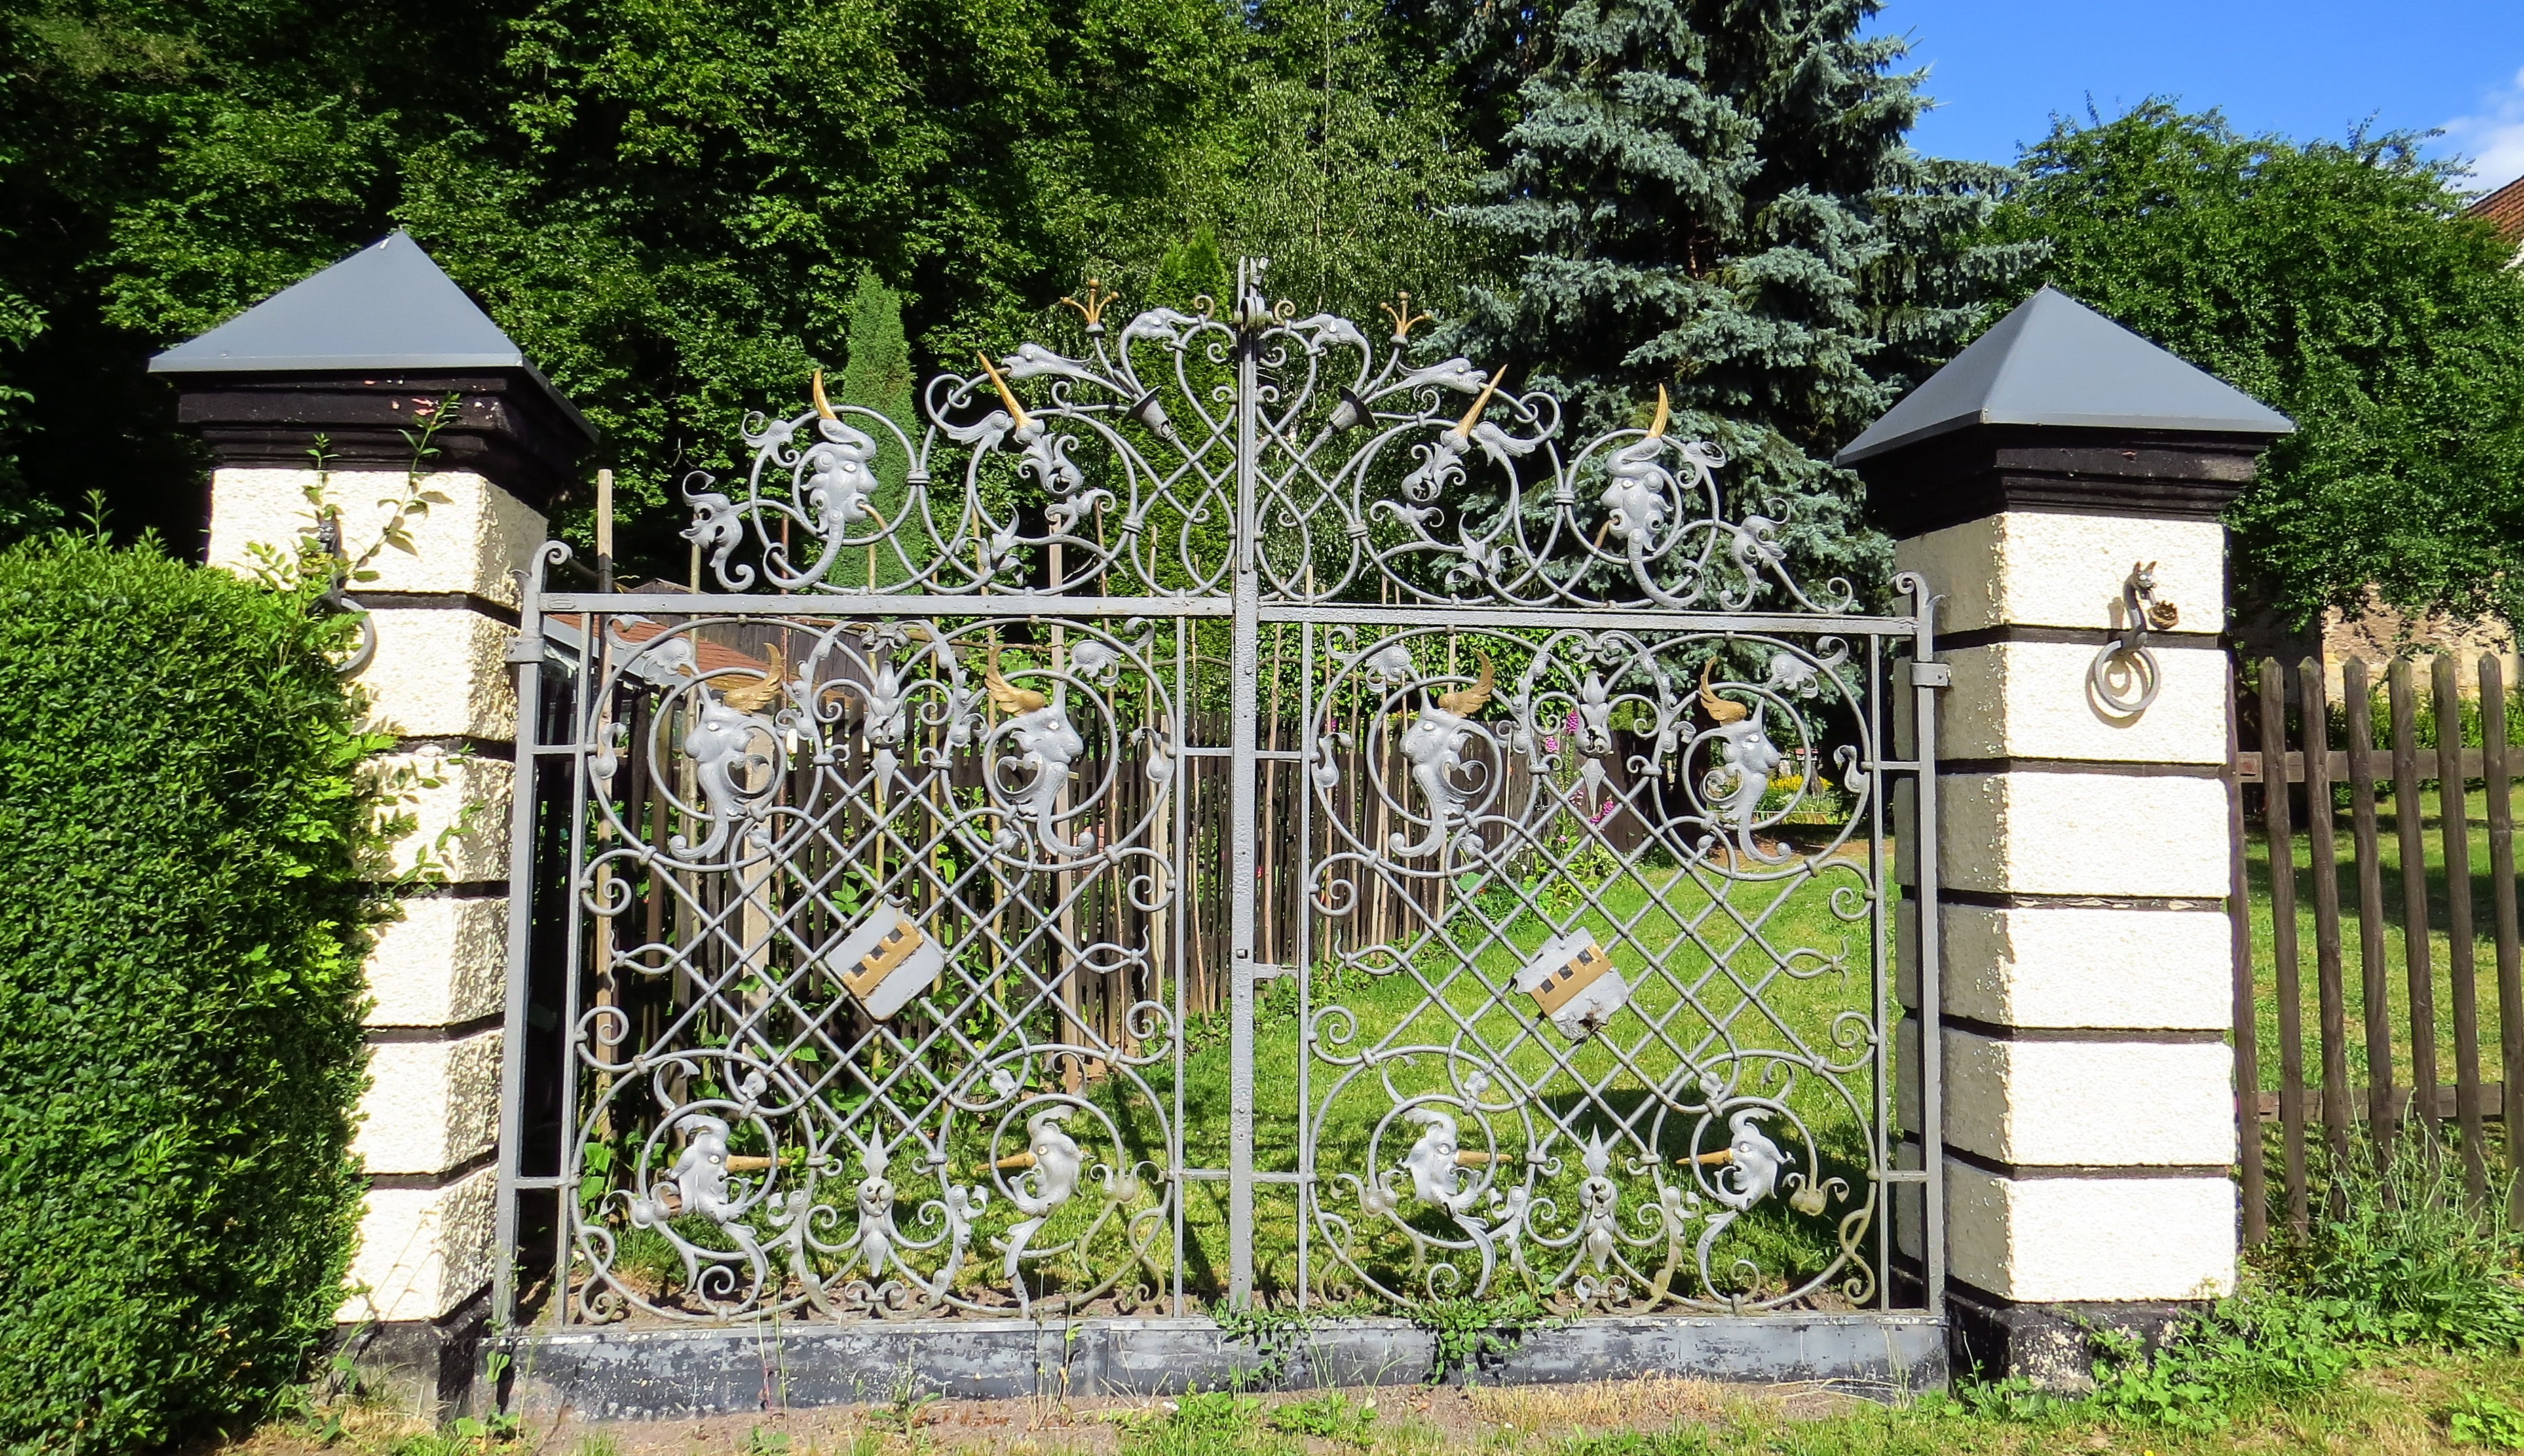
fence, old, arch, nostalgia, gate, picket fence, goal, iron, wrought iron, garden gate, outdoor structure, home fencing